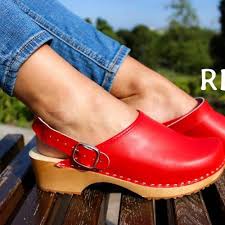
Label: Clog